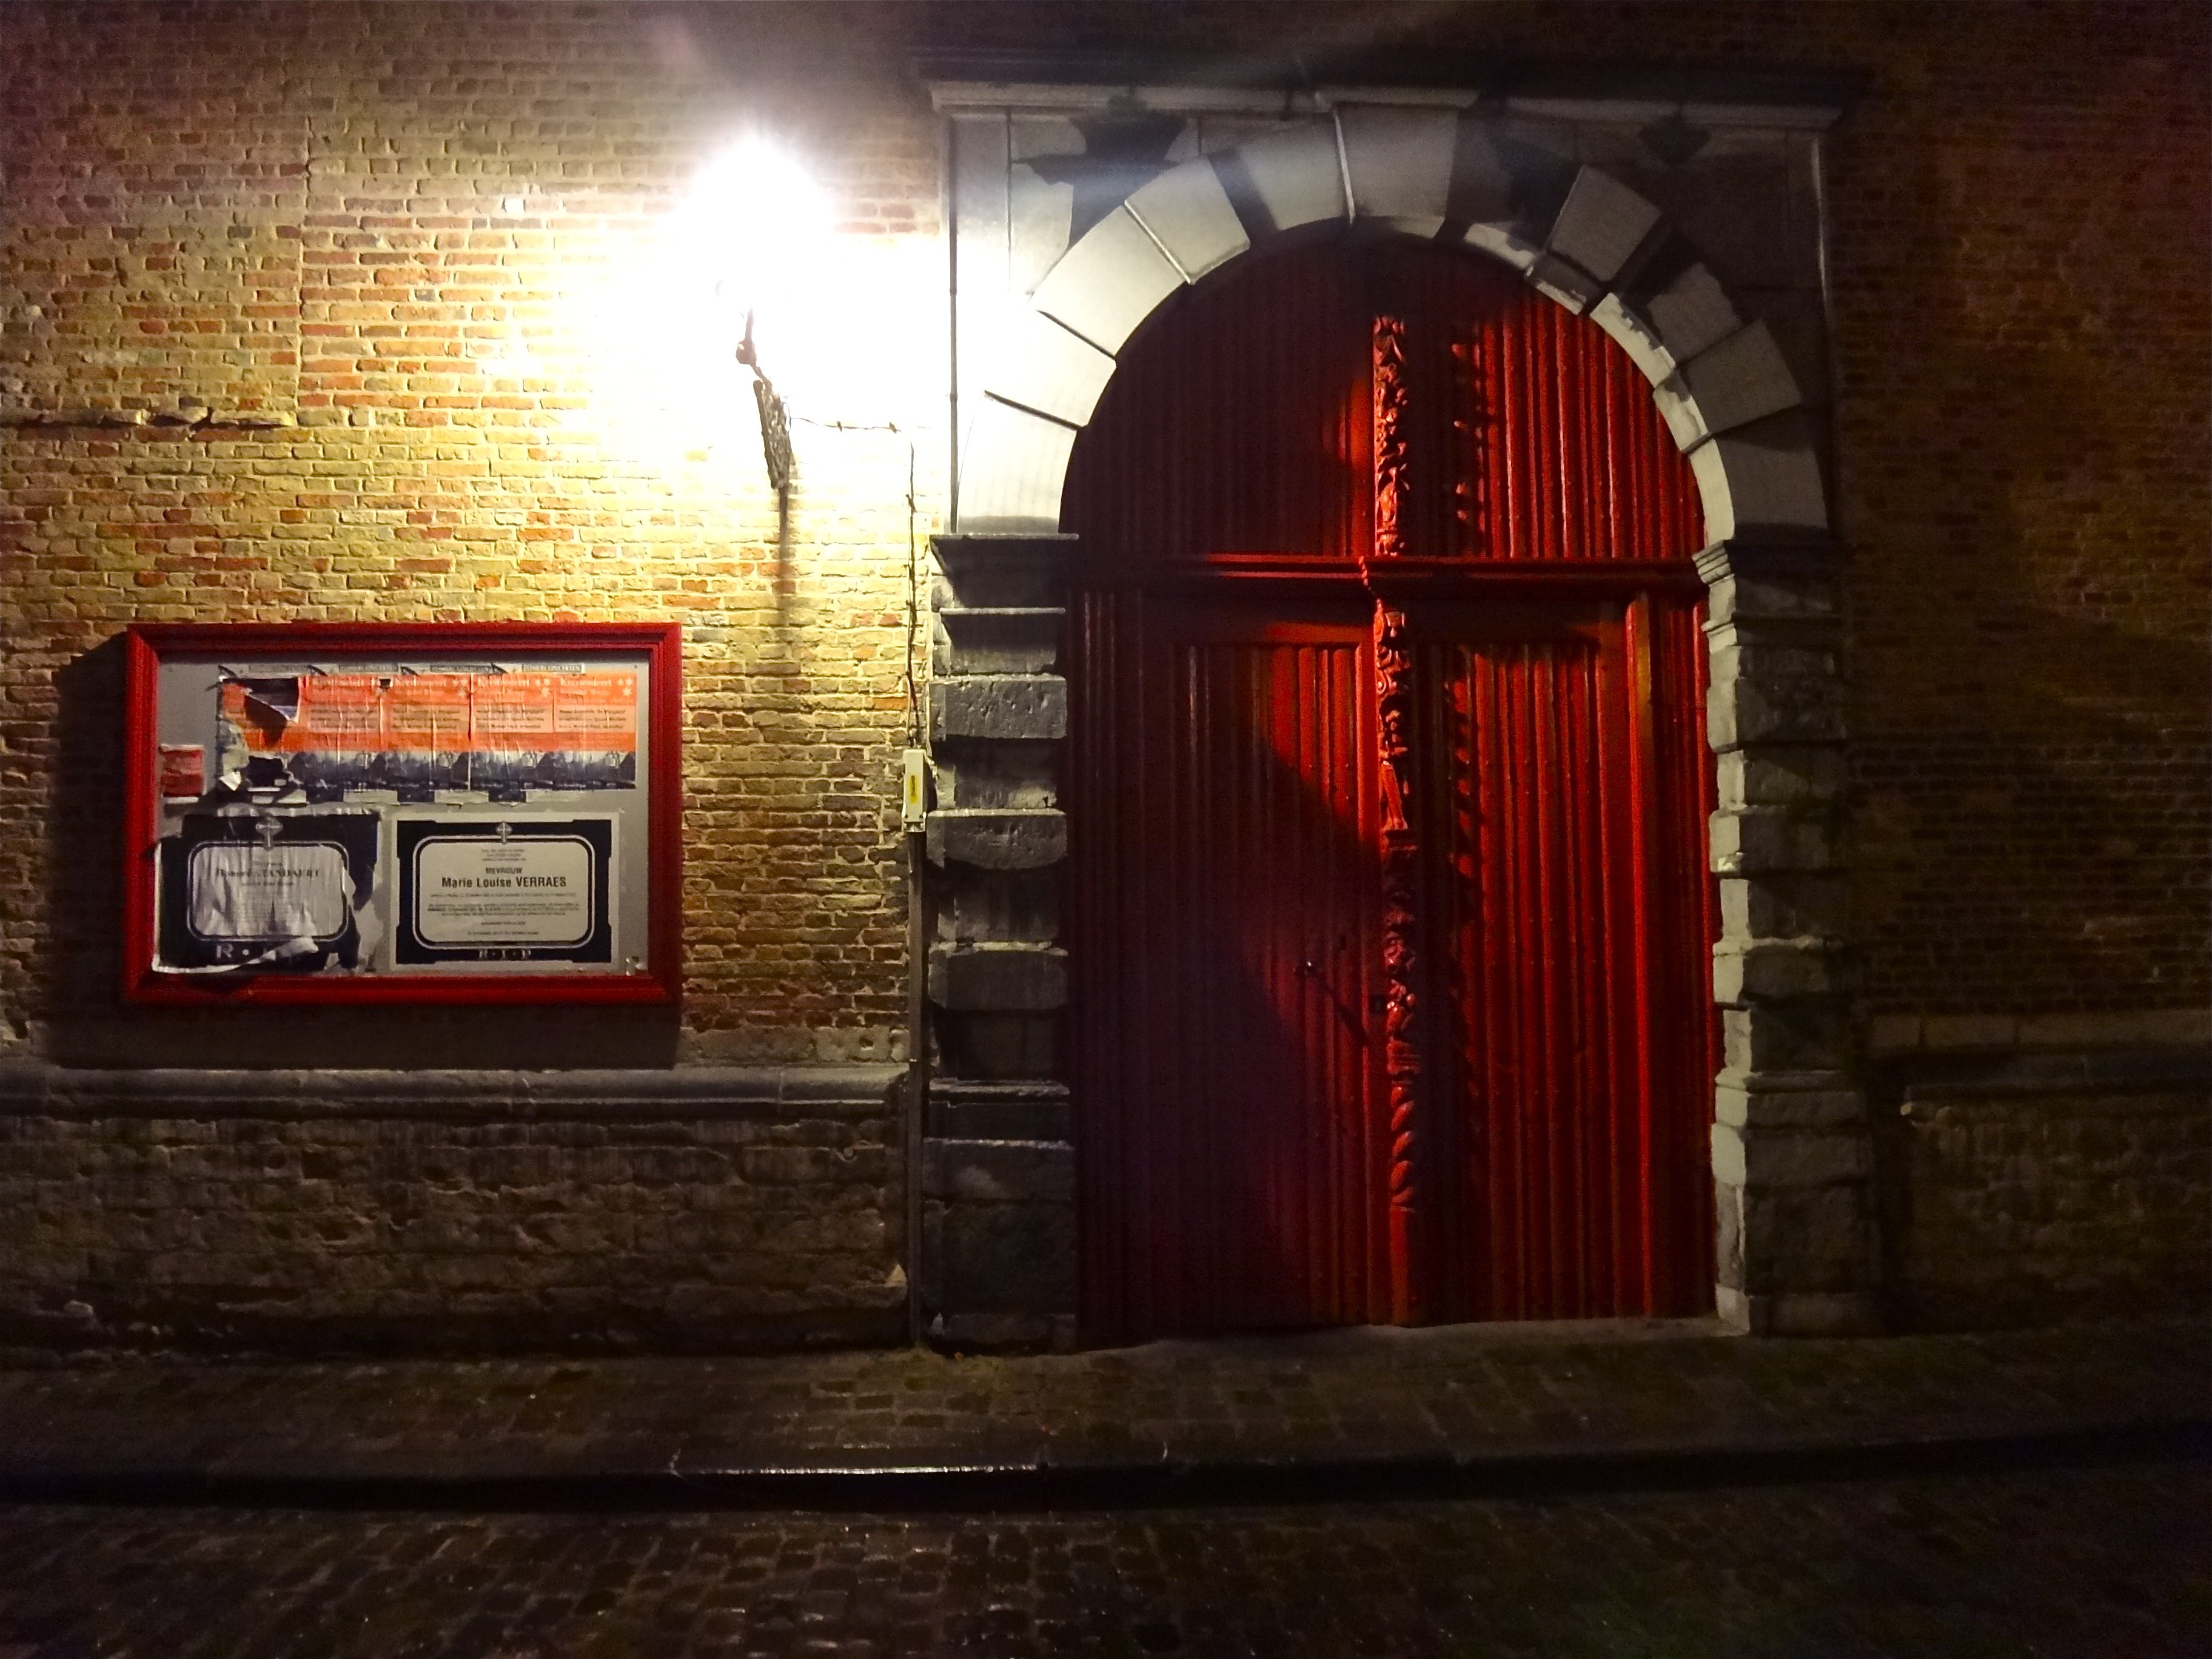
light, wood, night, window, wall, red, color, darkness, interior design, tourist attraction, illumination, bruges, red gate